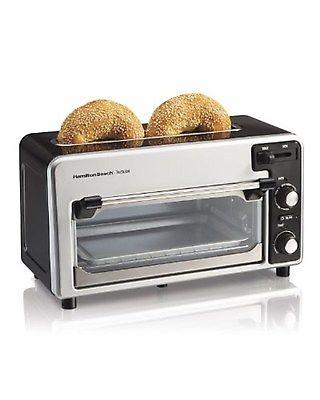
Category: toaster